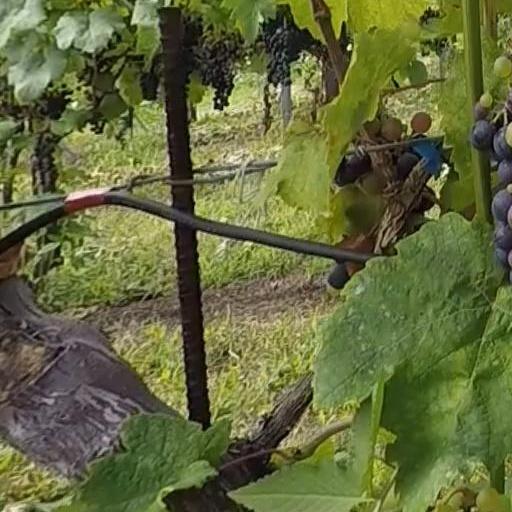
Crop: grape